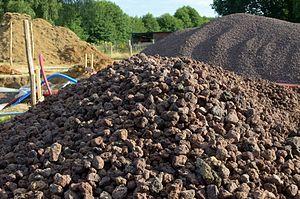
tas de pouzzolane